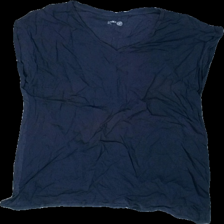
View: front
Type: T-shirt
Category: Ladies
Brand: Lindex
Colors: Blue
Material: 100% Viscose
Cut: Loose, V-collar
Size: 42
Season: All
Price range: <50
Recommended usage: Recycle
Description: Washed out